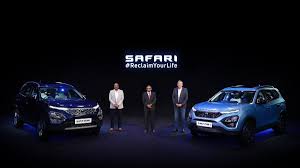
Label: noambulance